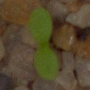
Label: scentless_mayweed